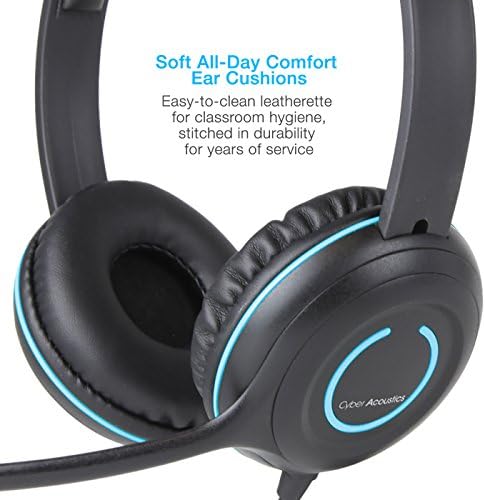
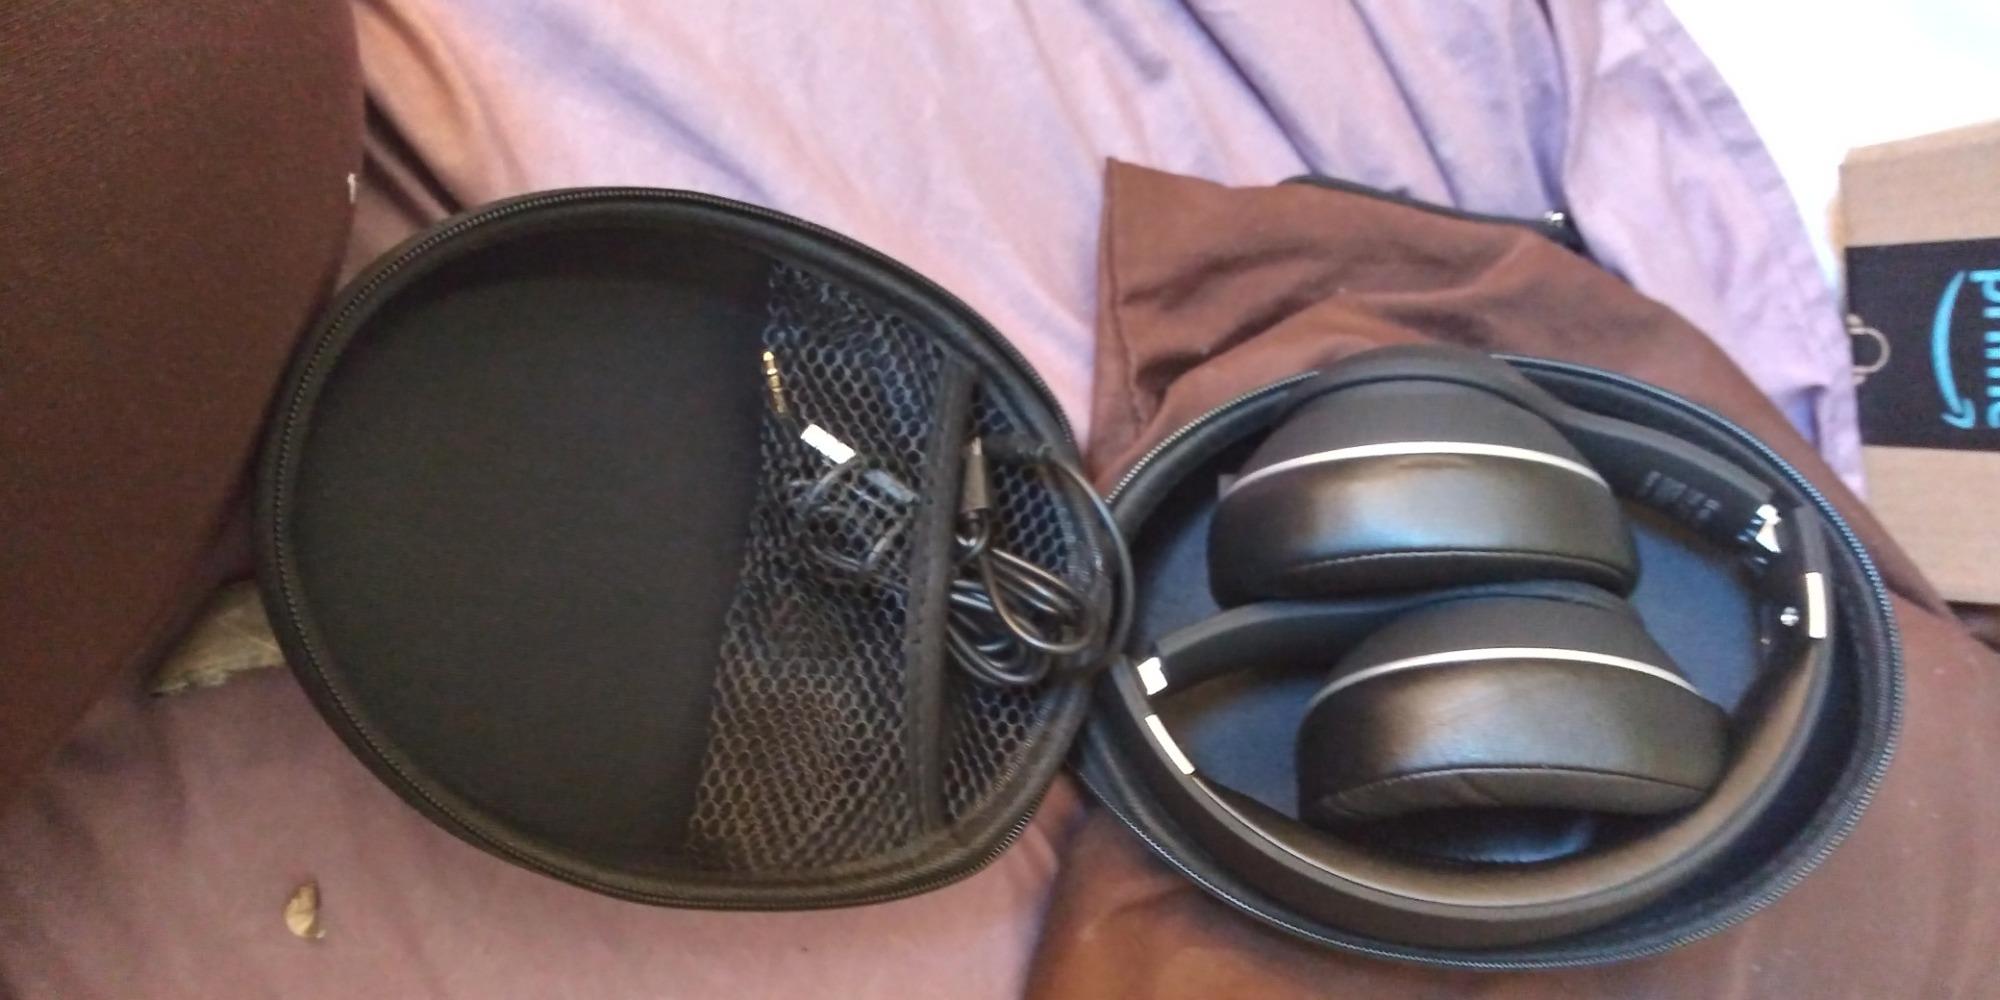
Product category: headphones
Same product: no